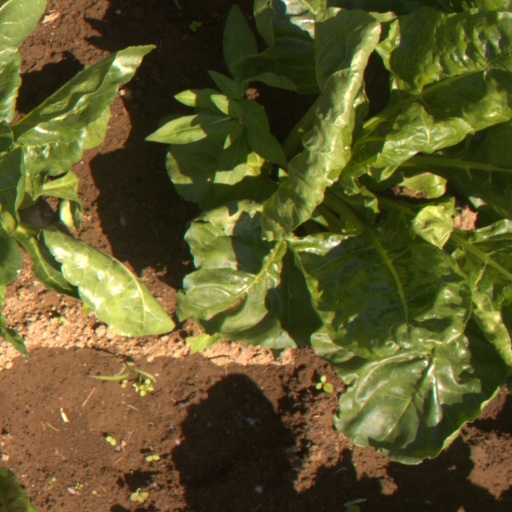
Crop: sugar beet